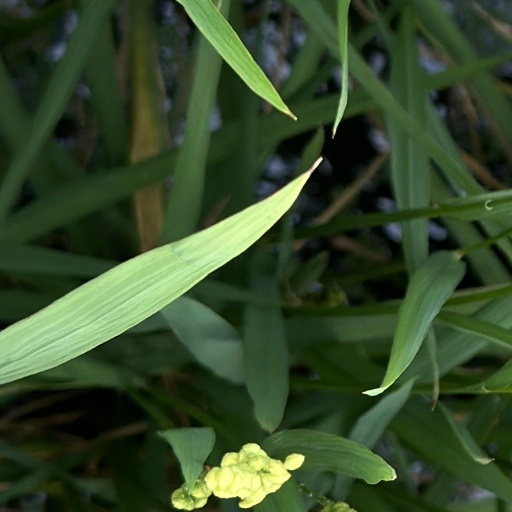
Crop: rice